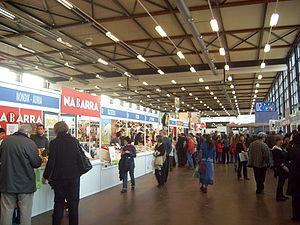
Le Salon du livre et du disque basques de Durango est un rendez-vous annuel important de la culture basque et majeur pour le Pays basque, qui a lieu au centre d'exposition Landa. Le salon avec près de 4 000 m2 de surface, présente plus de 30 000 références de disques et de livres en langue basque dans leur très grande majorité, des concerts et des expositions, le tout dans une ambiance festive.